Special Region of Surakarta

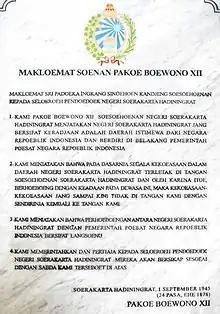
Marble plaque of the Charter of the State Privileges of Surakarta by His Majesty Pakubuwono XII, on display at the Surakarta Palace Museum.

The establishment of the Special Region was done by President Sukarno as a reward for the recognition of the kings of the Surakarta Sunanate and the Duchy of Mangkunegaran who declared their territory as part of the Republic of Indonesia on 19 August 1945.